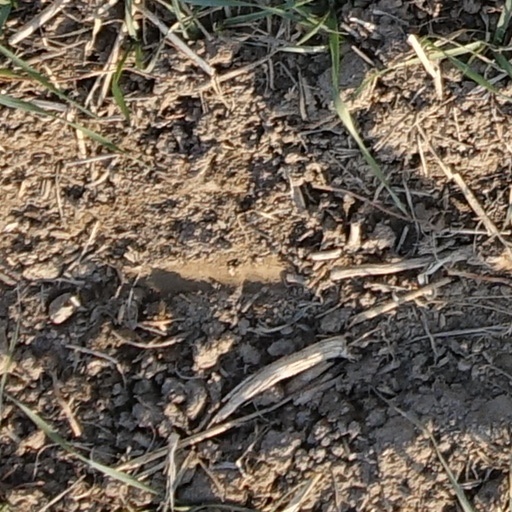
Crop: wheat